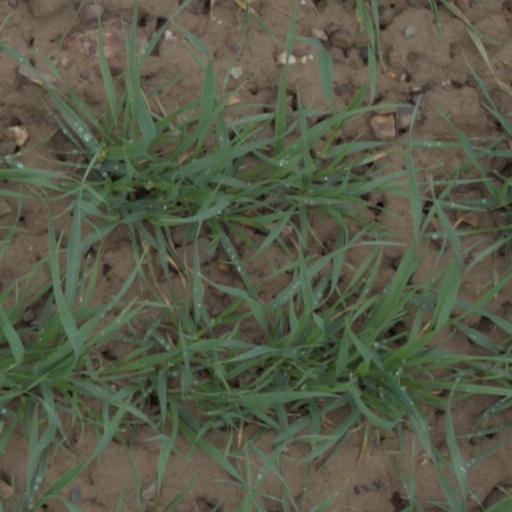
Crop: wheat